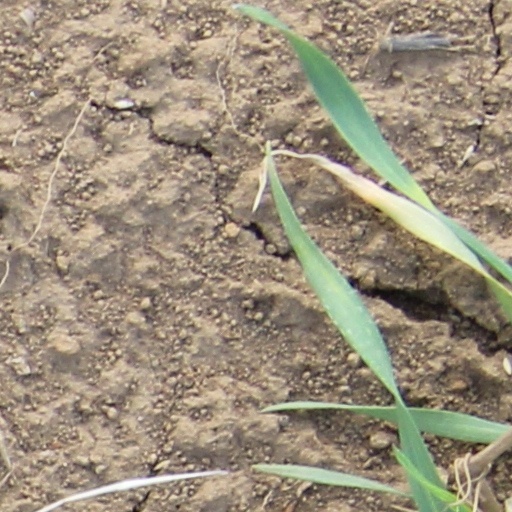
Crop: wheat